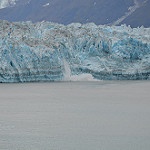
Label: glacier